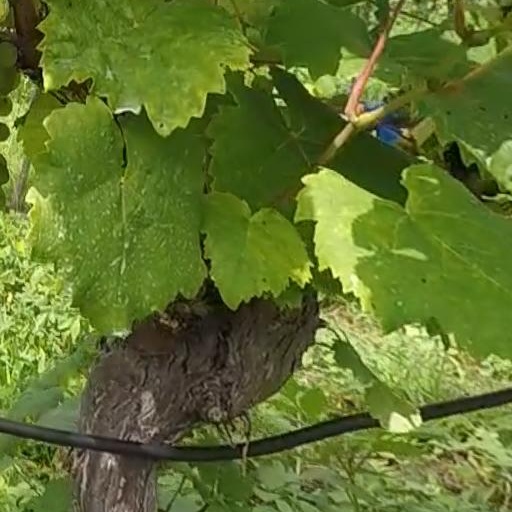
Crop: grape